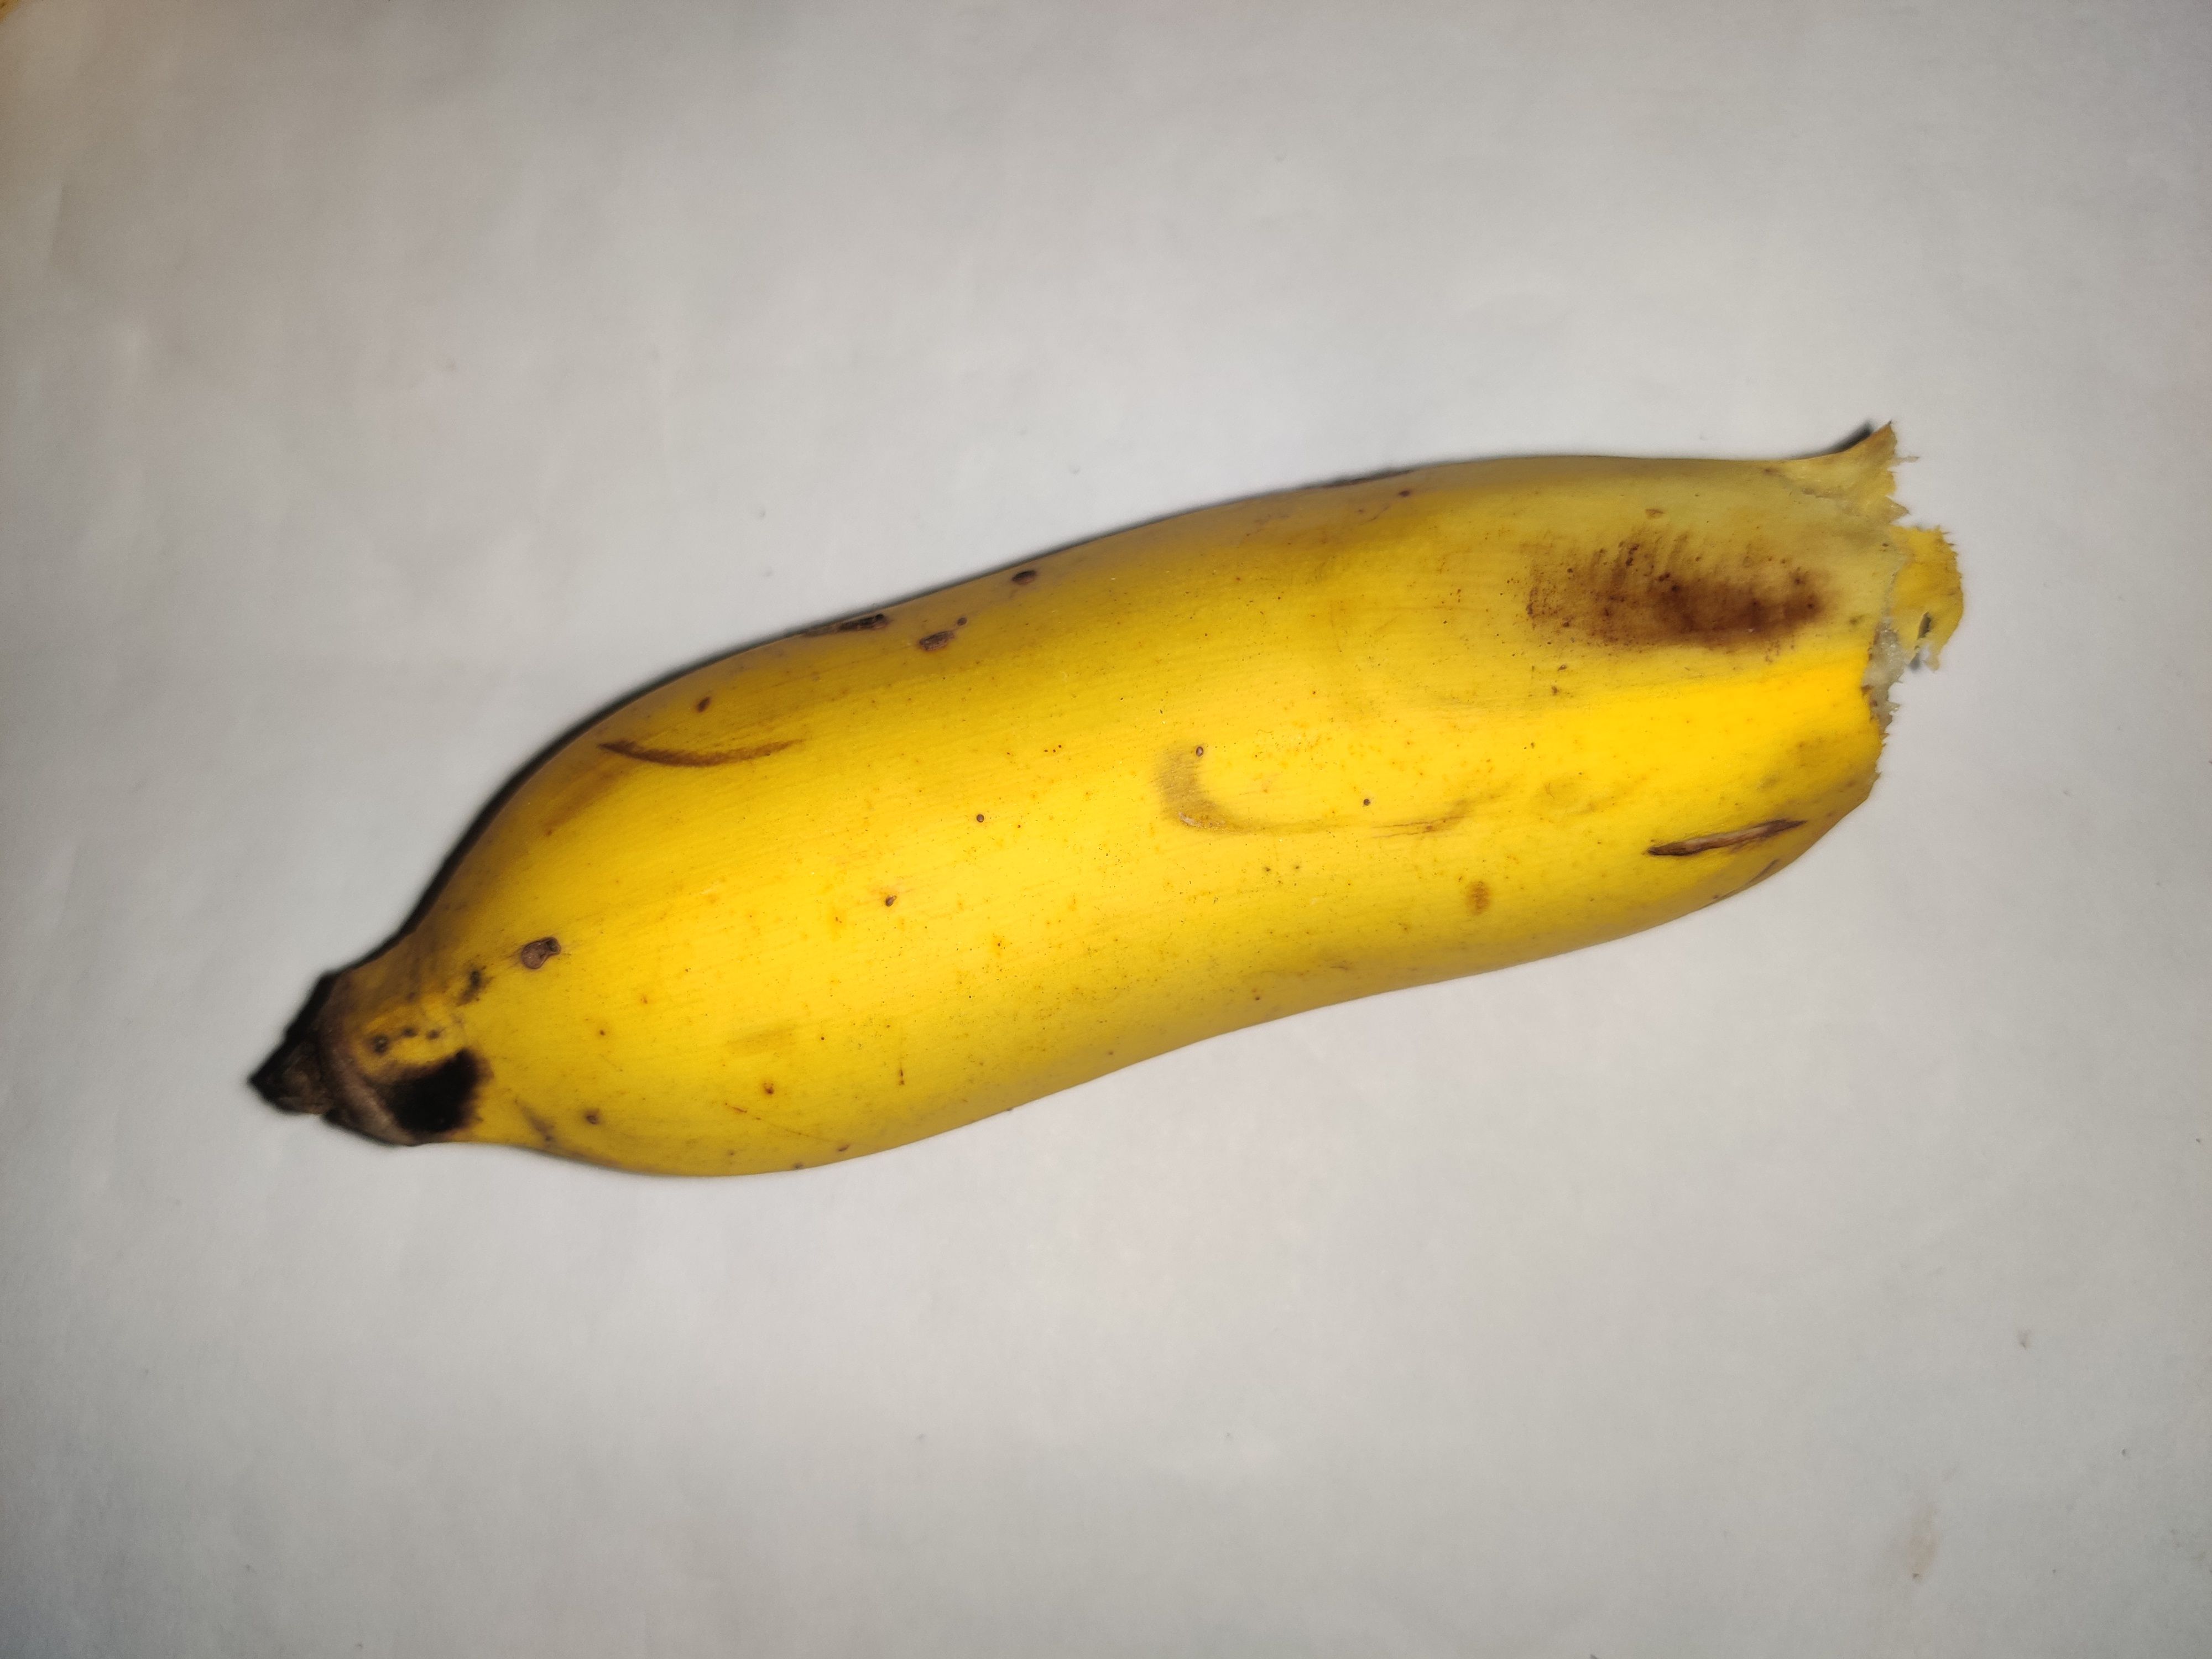
Fruit: banana
Grade: 2nd-grade